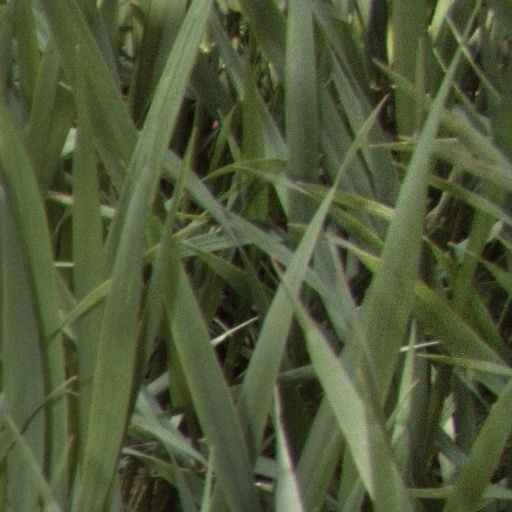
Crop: wheat